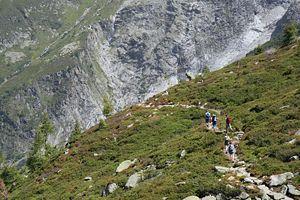
Des randonneurs, non loin du glacier du Tour
La randonnée pédestre est une activité de plein air qui s'effectue à pied en suivant un itinéraire, balisé ou non, seul ou en groupe. C'est à la fois un sport et un loisir de découverte et de contemplation.